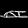
Label: Sandal